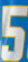
Number: 5